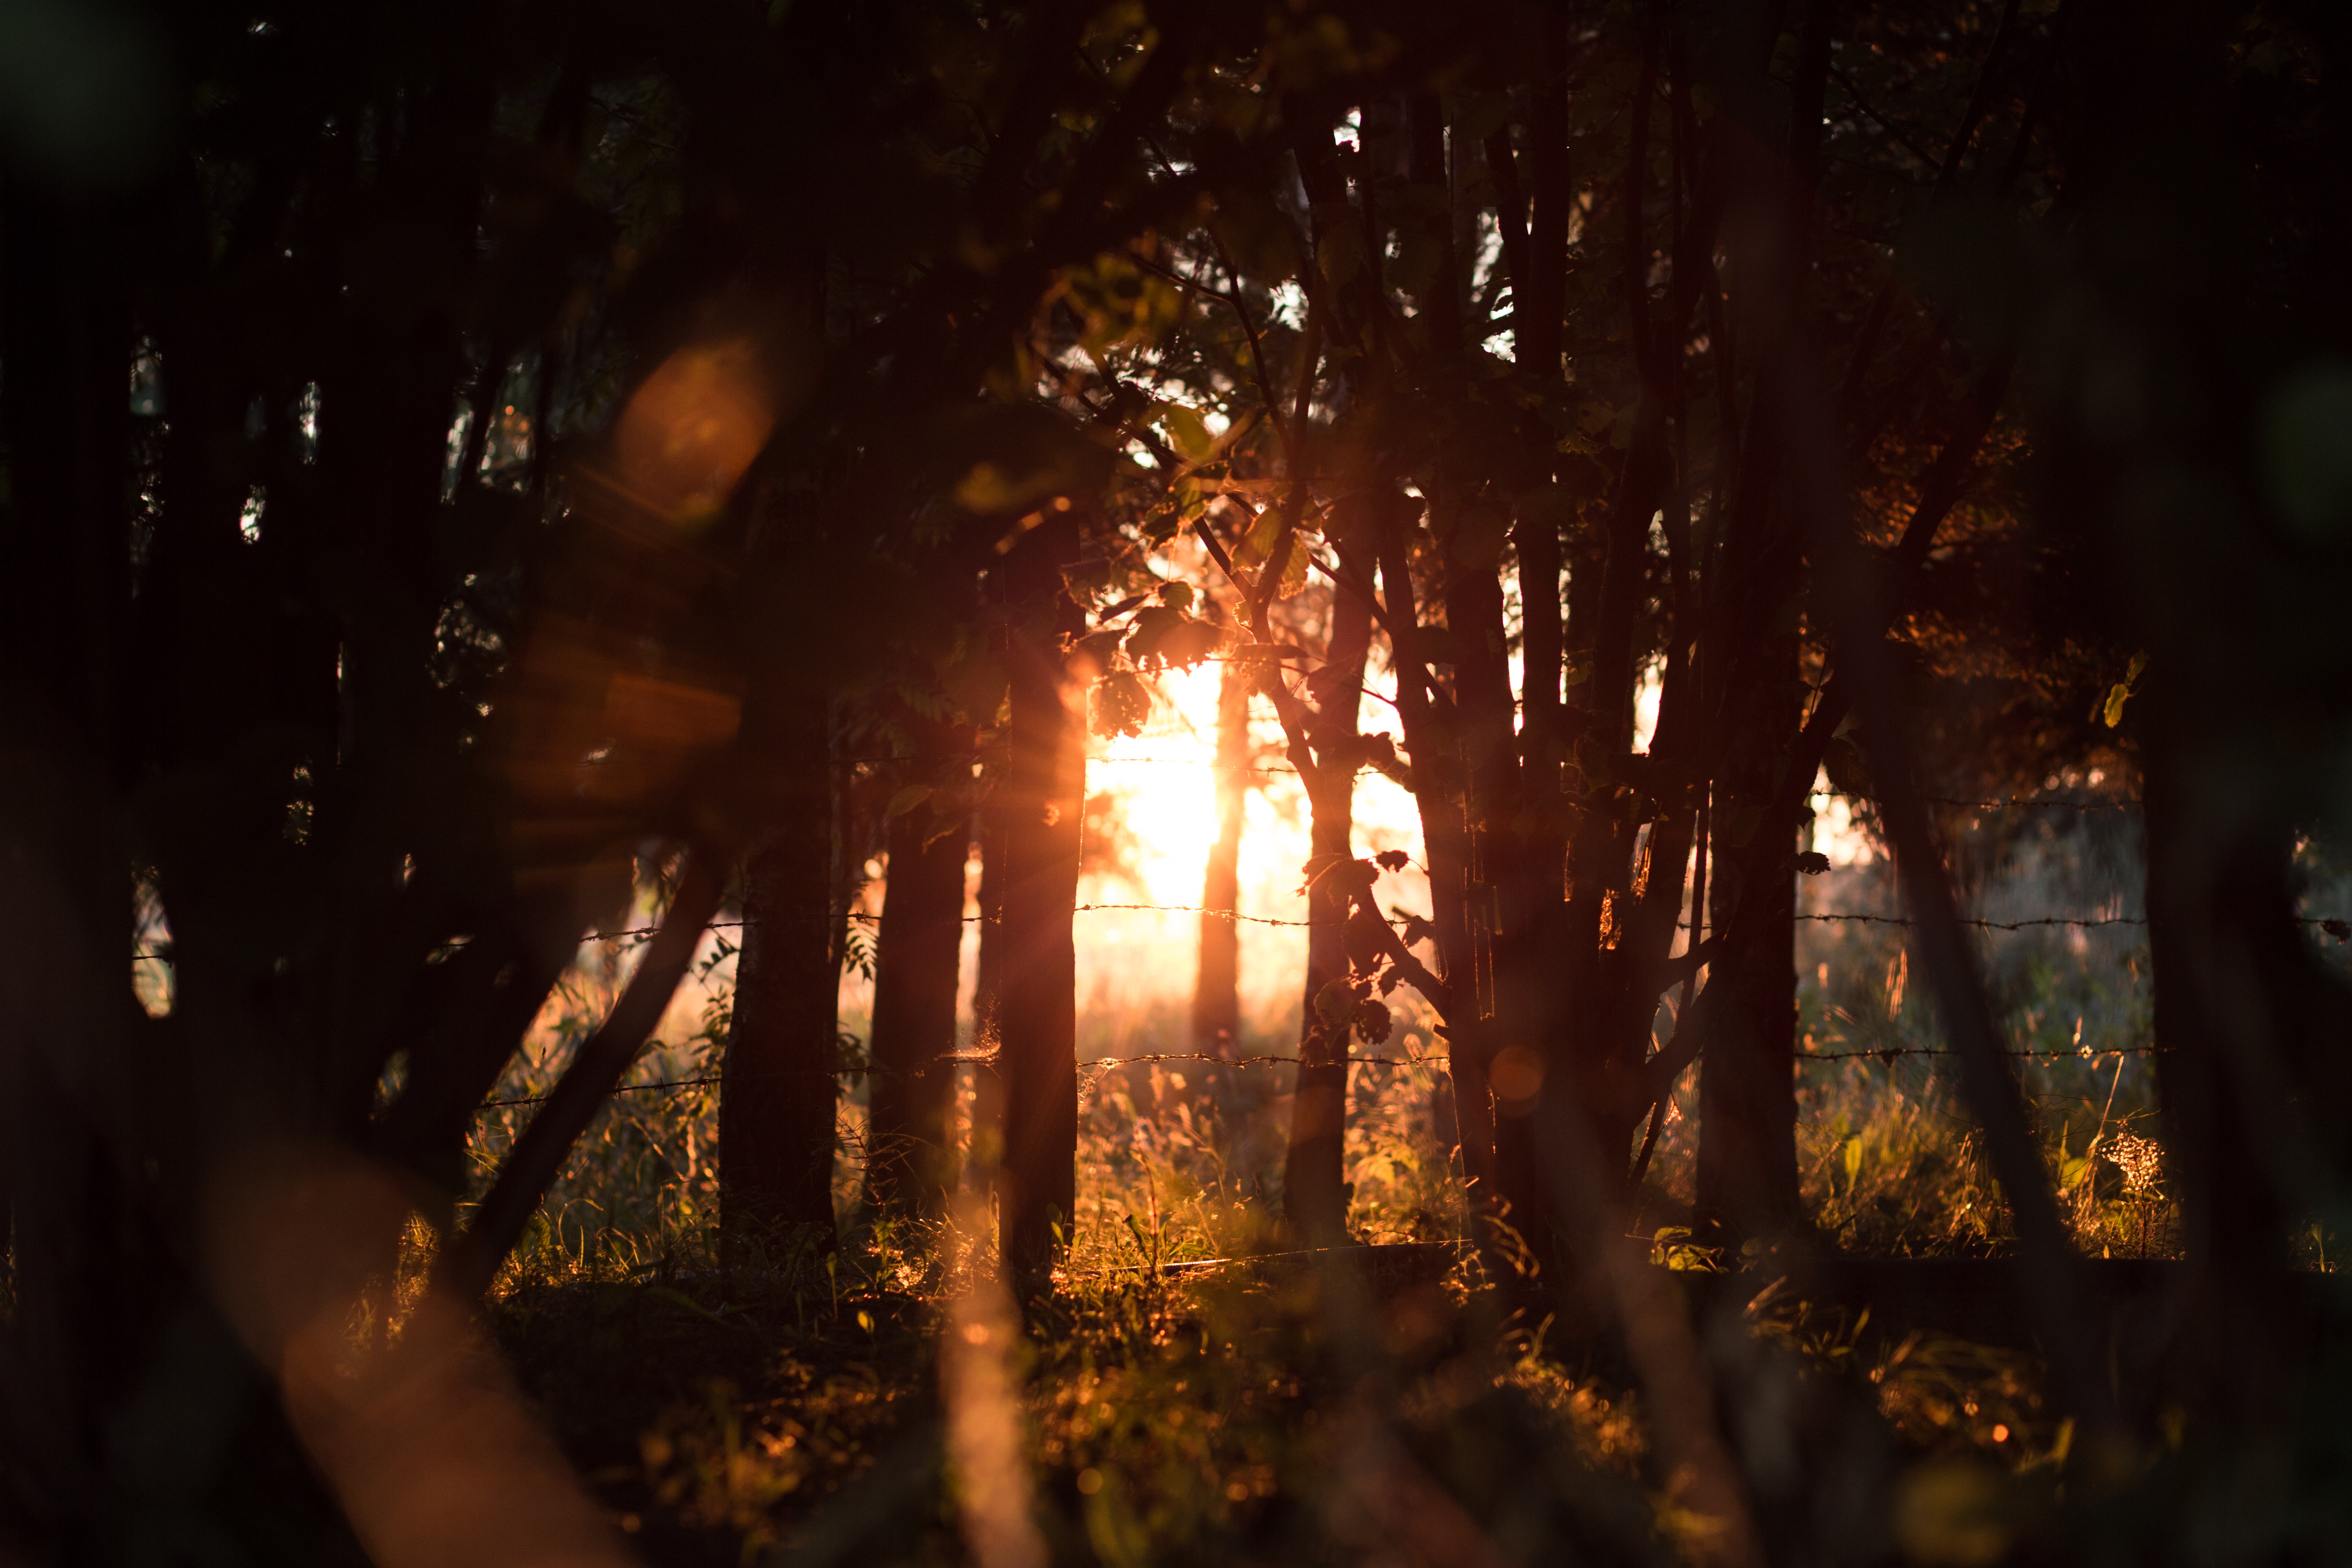
tree, nature, forest, grass, light, sun, sunset, night, sunlight, autumn, fire, darkness, bonfire, trees, outdoors, woods, wildfire, barbed wires